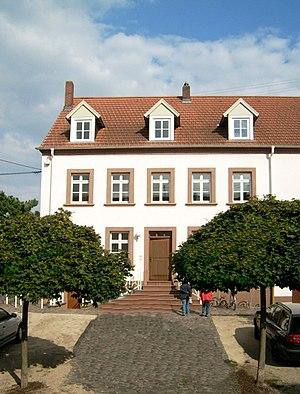
Pachten est englobée actuellement dans un quartier de la ville de Dillingen, et compte environ 5 000 habitants en majorité catholiques.